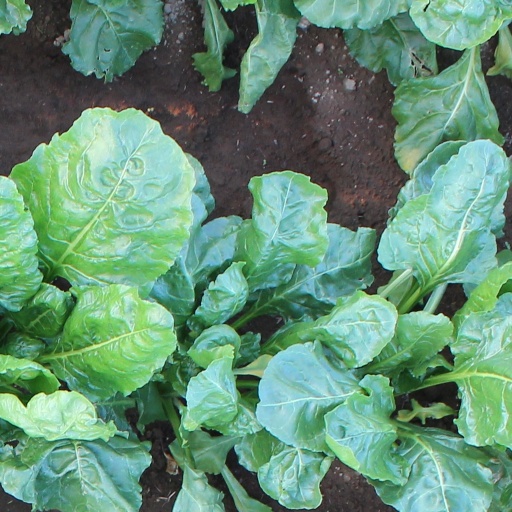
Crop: sugar beet